San José del Talar

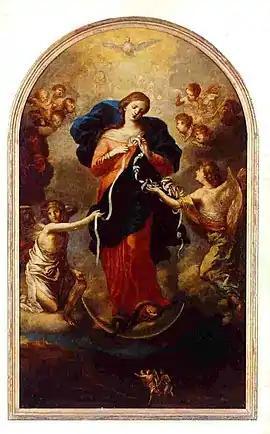
Mary Untier of Knots

In this church is a miraculous image of Mary Untier of Knots, visited every 8th of the month by thousands of pilgrims. The picture found the way from St. Peter am Perlach in Augsburg to Buenos Aires by the Jesuit Jorge Mario Bergoglio (Pope Francis).